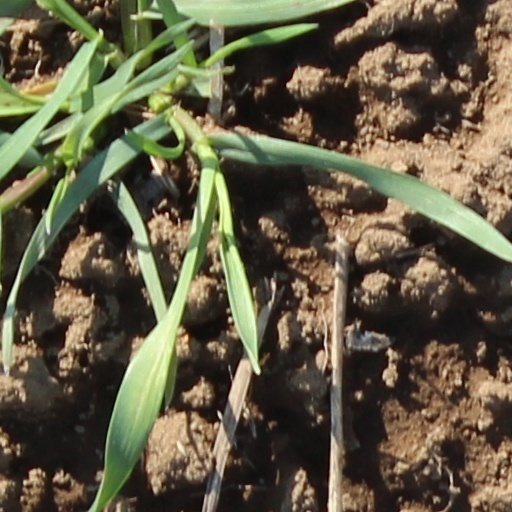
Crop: wheat